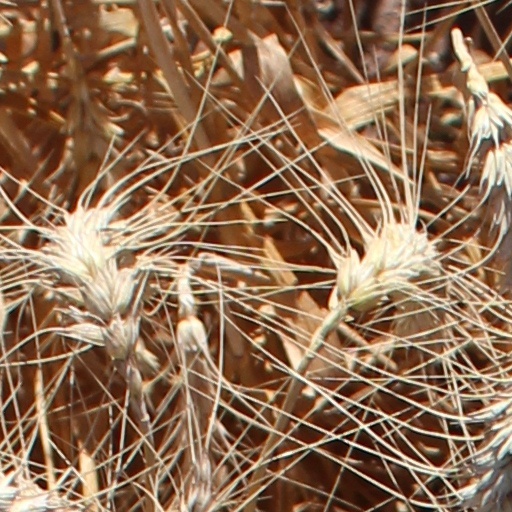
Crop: wheat